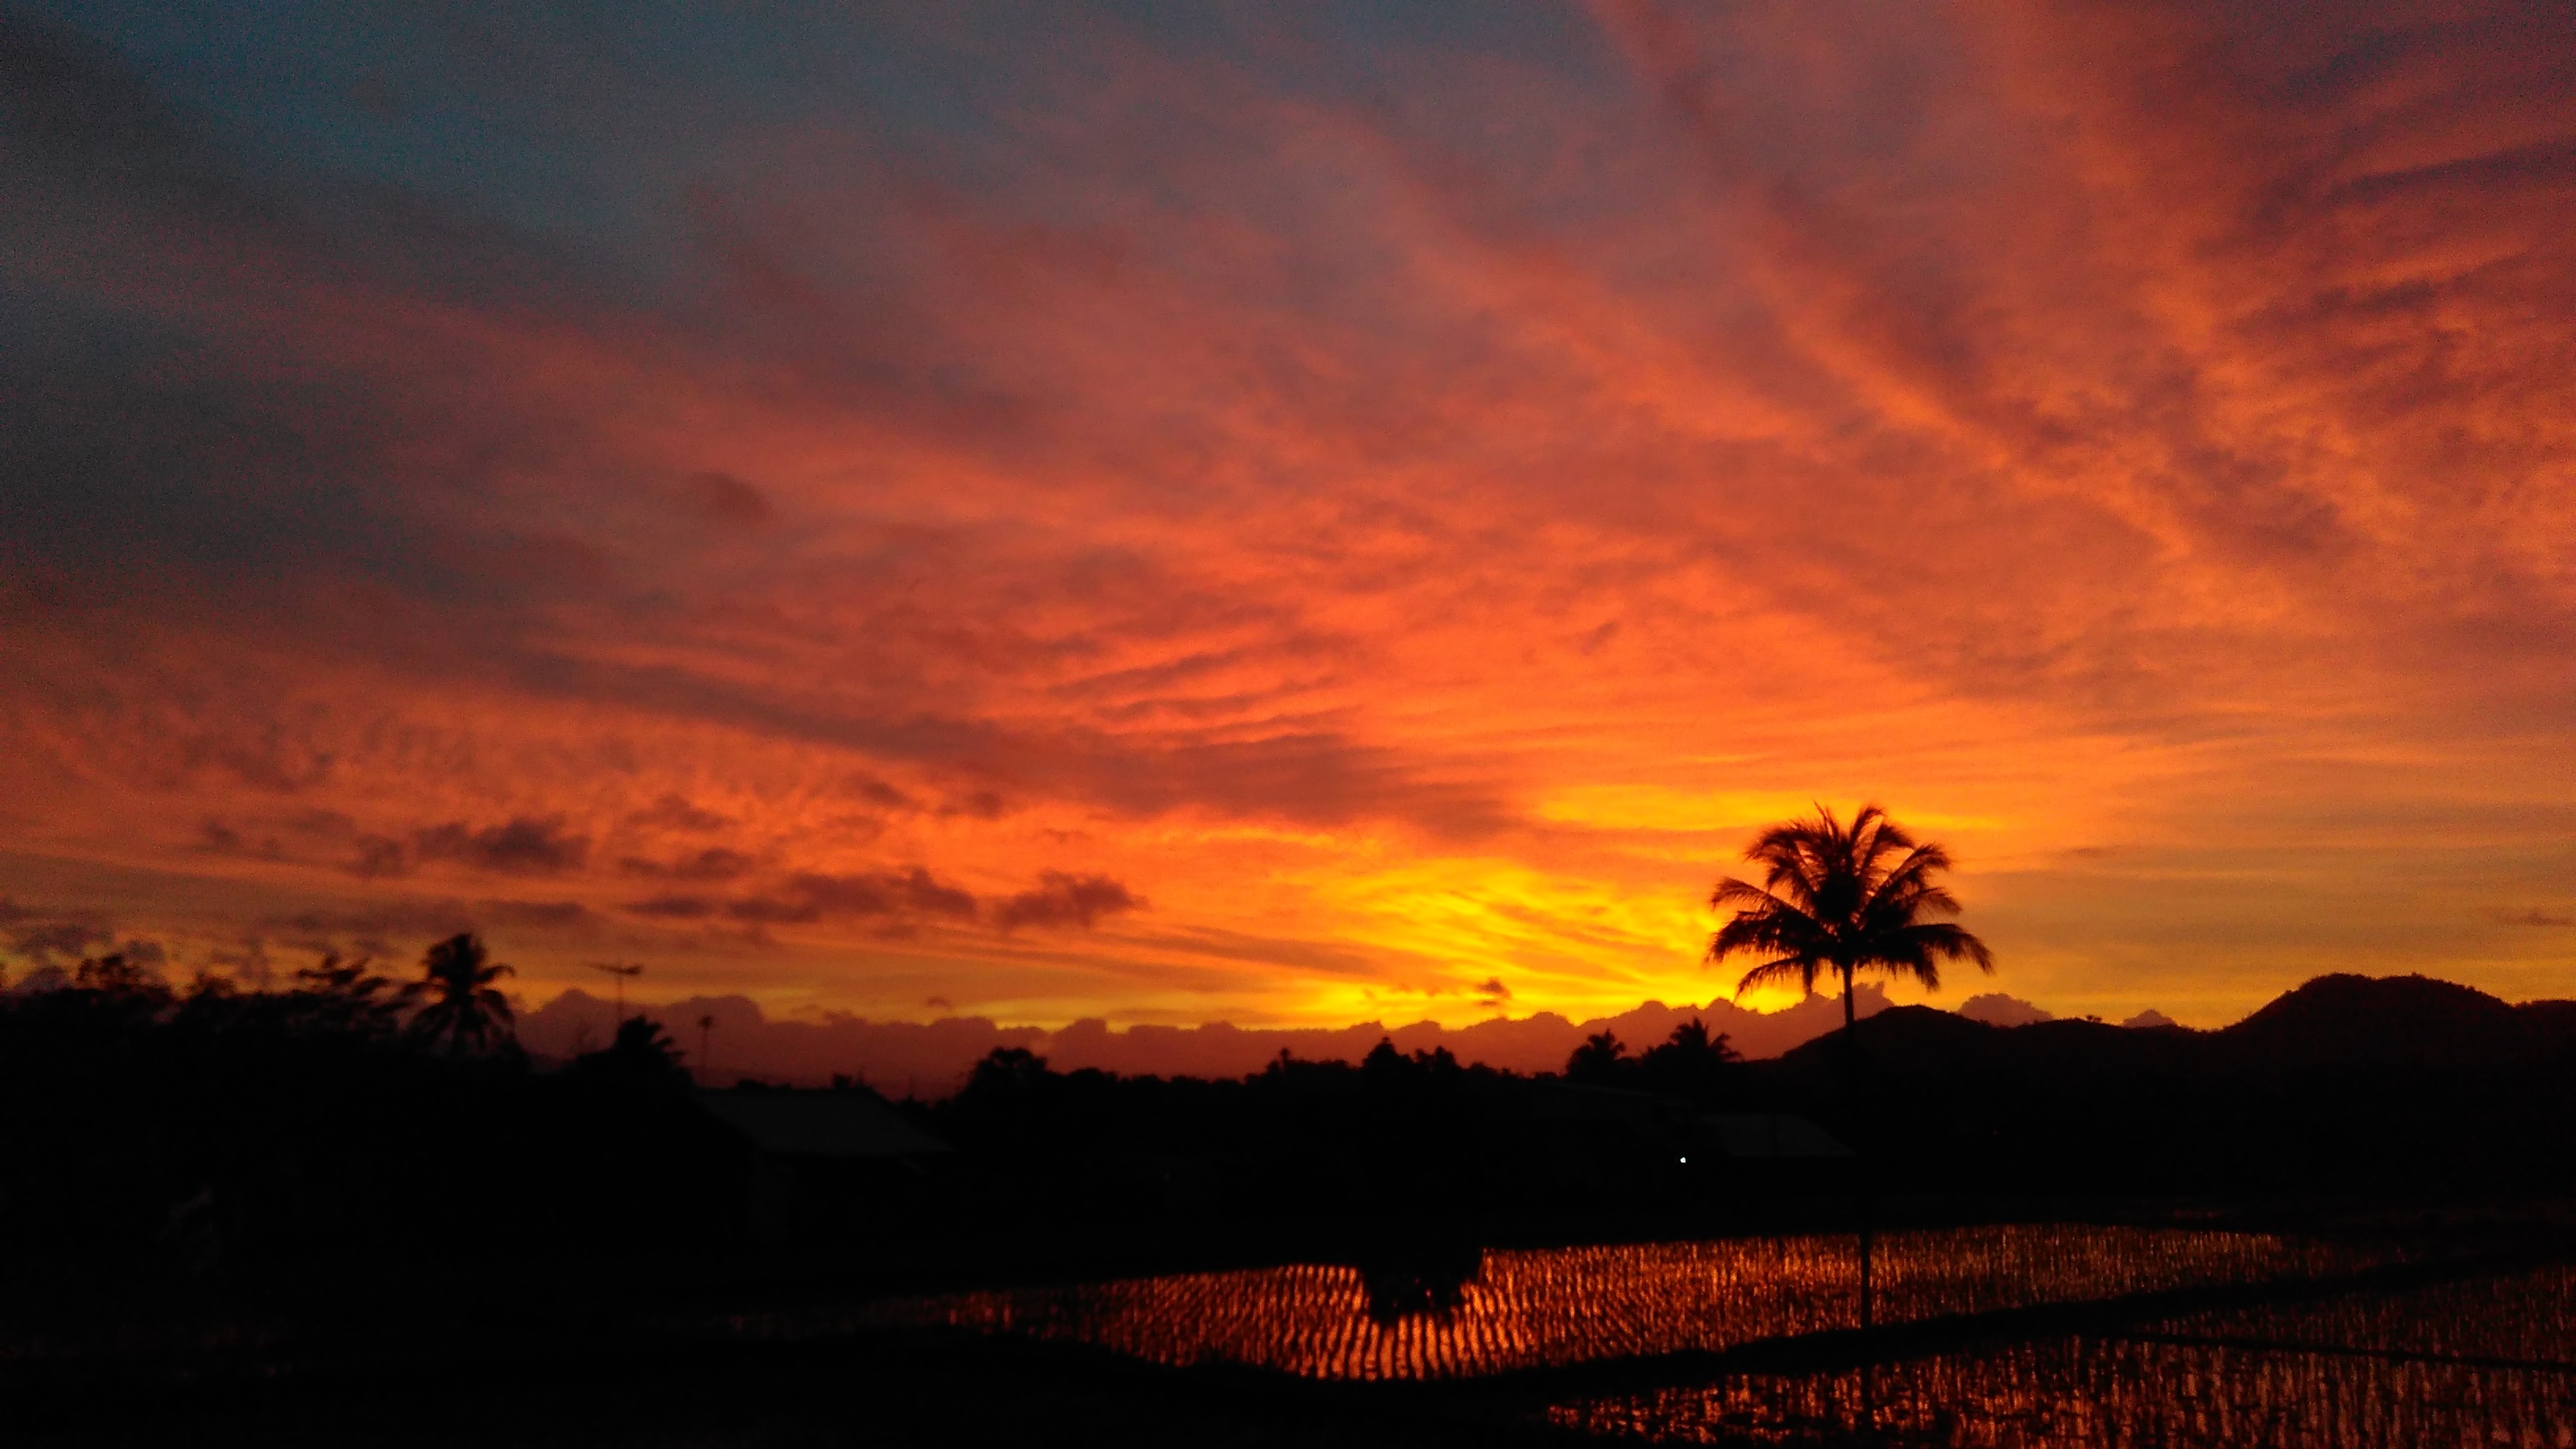
landscape, nature, horizon, silhouette, cloud, sky, sunrise, sunset, prairie, palm tree, morning, dawn, dusk, evening, orange, yellow, savanna, plain, clouds, afterglow, red sky at morning